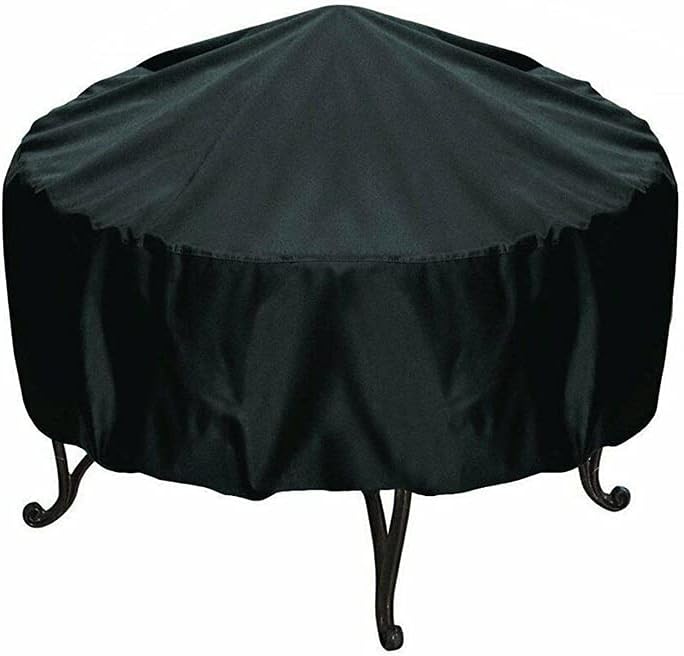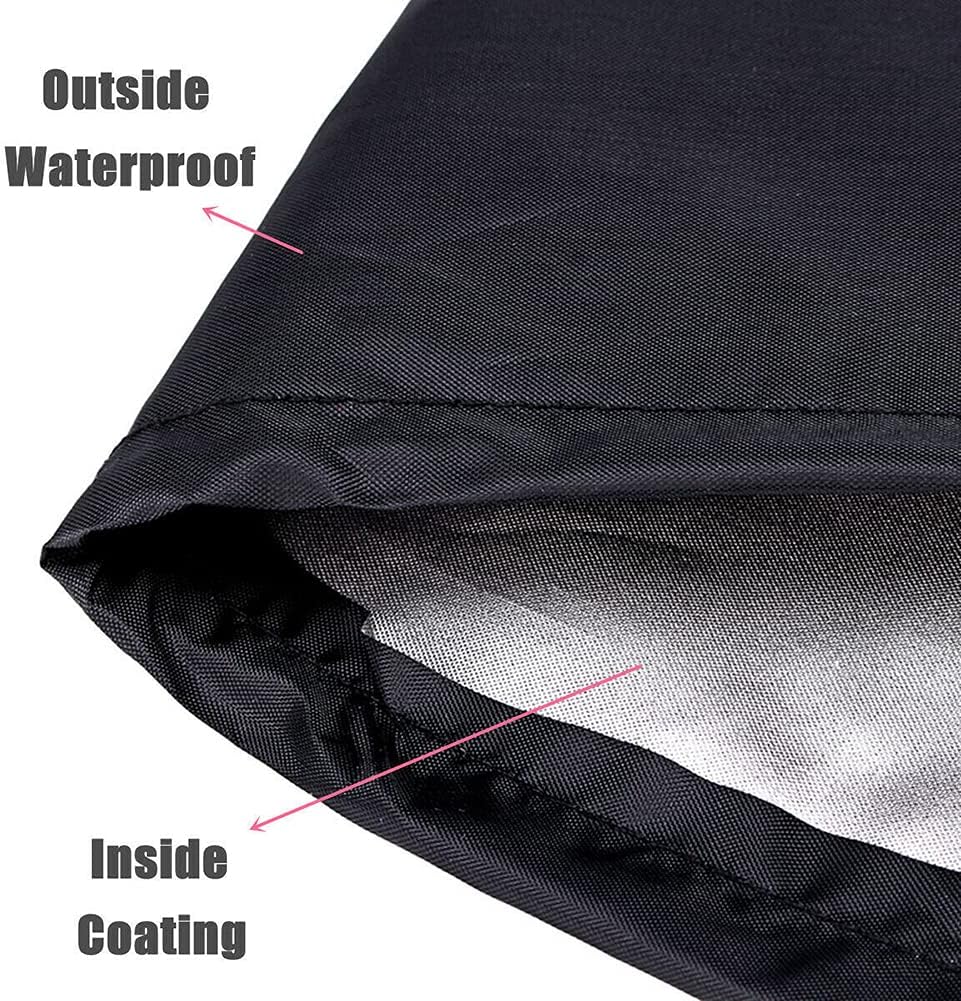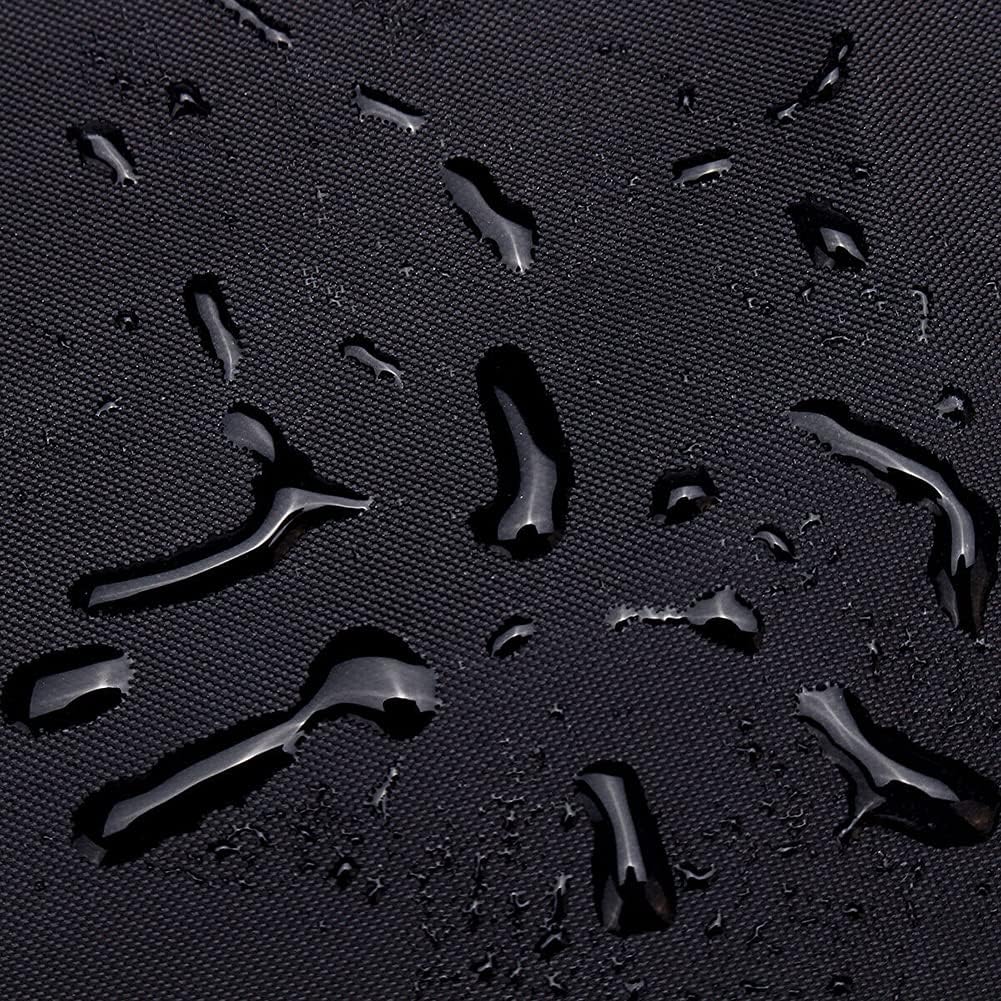
KASIQI Fire Pit Cover, Outdoor Garden Round BBQ Grill Shelter Cover, Patio Furniture Cover Rainproof Dustproof UV Protector Weather Resistant Small Patio Fire Pit Cover Furniture Canopy
Category: Amazon Home
Outdoor Garden Round BBQ Grill Shelter Cover Rainproof Dustproof UV Protector Weather Resistant Small Patio Fire Pit Cover Furniture Canopy Feature: Highstrength dustproof and waterproof. Made of easytoclean waterproof fabric. Durable. Specification: Weight: 100120g Colour: Black Size: A: 92x30cm/B: 112x21cm/C: 75x30cm/D: 84x50cm Material: 210D Oxford cloth Note: 1. Due to the different monitor and light effect, the actual color of the item might be slightly different from the color showed on the pictures. Thank you! 2. Please allow 12cm measuring deviation due to manual measurement.Package Includes:1 X BBQ Grill Shelter
Features: High-strength dustproof and waterproof | Made of easy-to-clean waterproof fabric | Bottom adjustable drawstring around the cover allows for a custom secure fit, especially during high winds and severe weather. | Protects your BBQ from rain, snow, frost, dirt, dust, bird droppings etc | Customer satisfaction & product quality are our first priority. Should you have any question, please feel free to contact us, we will reply within 24 hours.